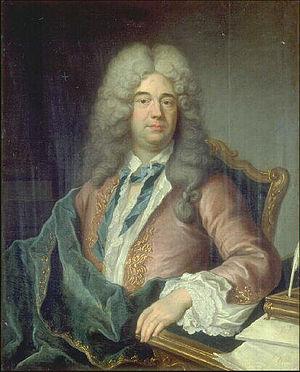
Source
Jean-Baptiste Rousseau est un poète et dramaturge français, né à Paris le 6 avril 1669, et mort à Bruxelles le 17 mars 1741.